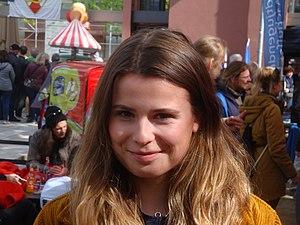
Luisa-Marie Neubauer, née le 21 avril 1996 à Hambourg, est une activiste allemande pour la protection du climat. En Allemagne, elle est l'une des principales organisatrices de la grève étudiante pour le climat Fridays for Future inspirée de Greta Thunberg. Elle préconise une élimination du charbon en Allemagne d'ici 2030 et une politique climatique compatible avec l'accord de Paris. Elle est membre de Bündnis 90 / Die Grünen et est impliquée dans diverses organisations dans lesquelles elle travaille, entre autres, pour la justice générationnelle et contre la pauvreté dans le monde.